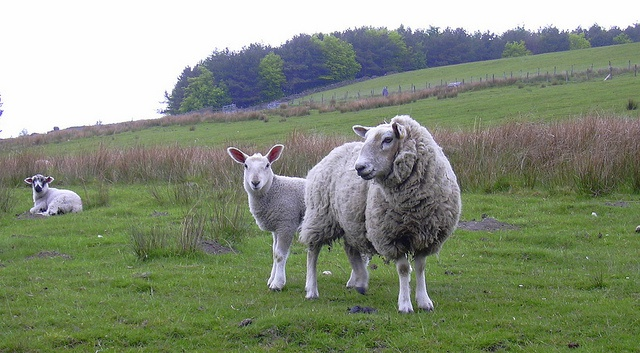
Sheep are looking ahead while standing in a field.
A group of white sheep loitering in a green field.
A sheep that's shaved next to a sheep that needs to be shaved.
Three sheep hang out together in a grassy field on the hillside.
There are three animals seen together on a field or a farm